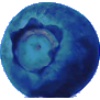
Label: Huckleberry 1